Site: brandenburg
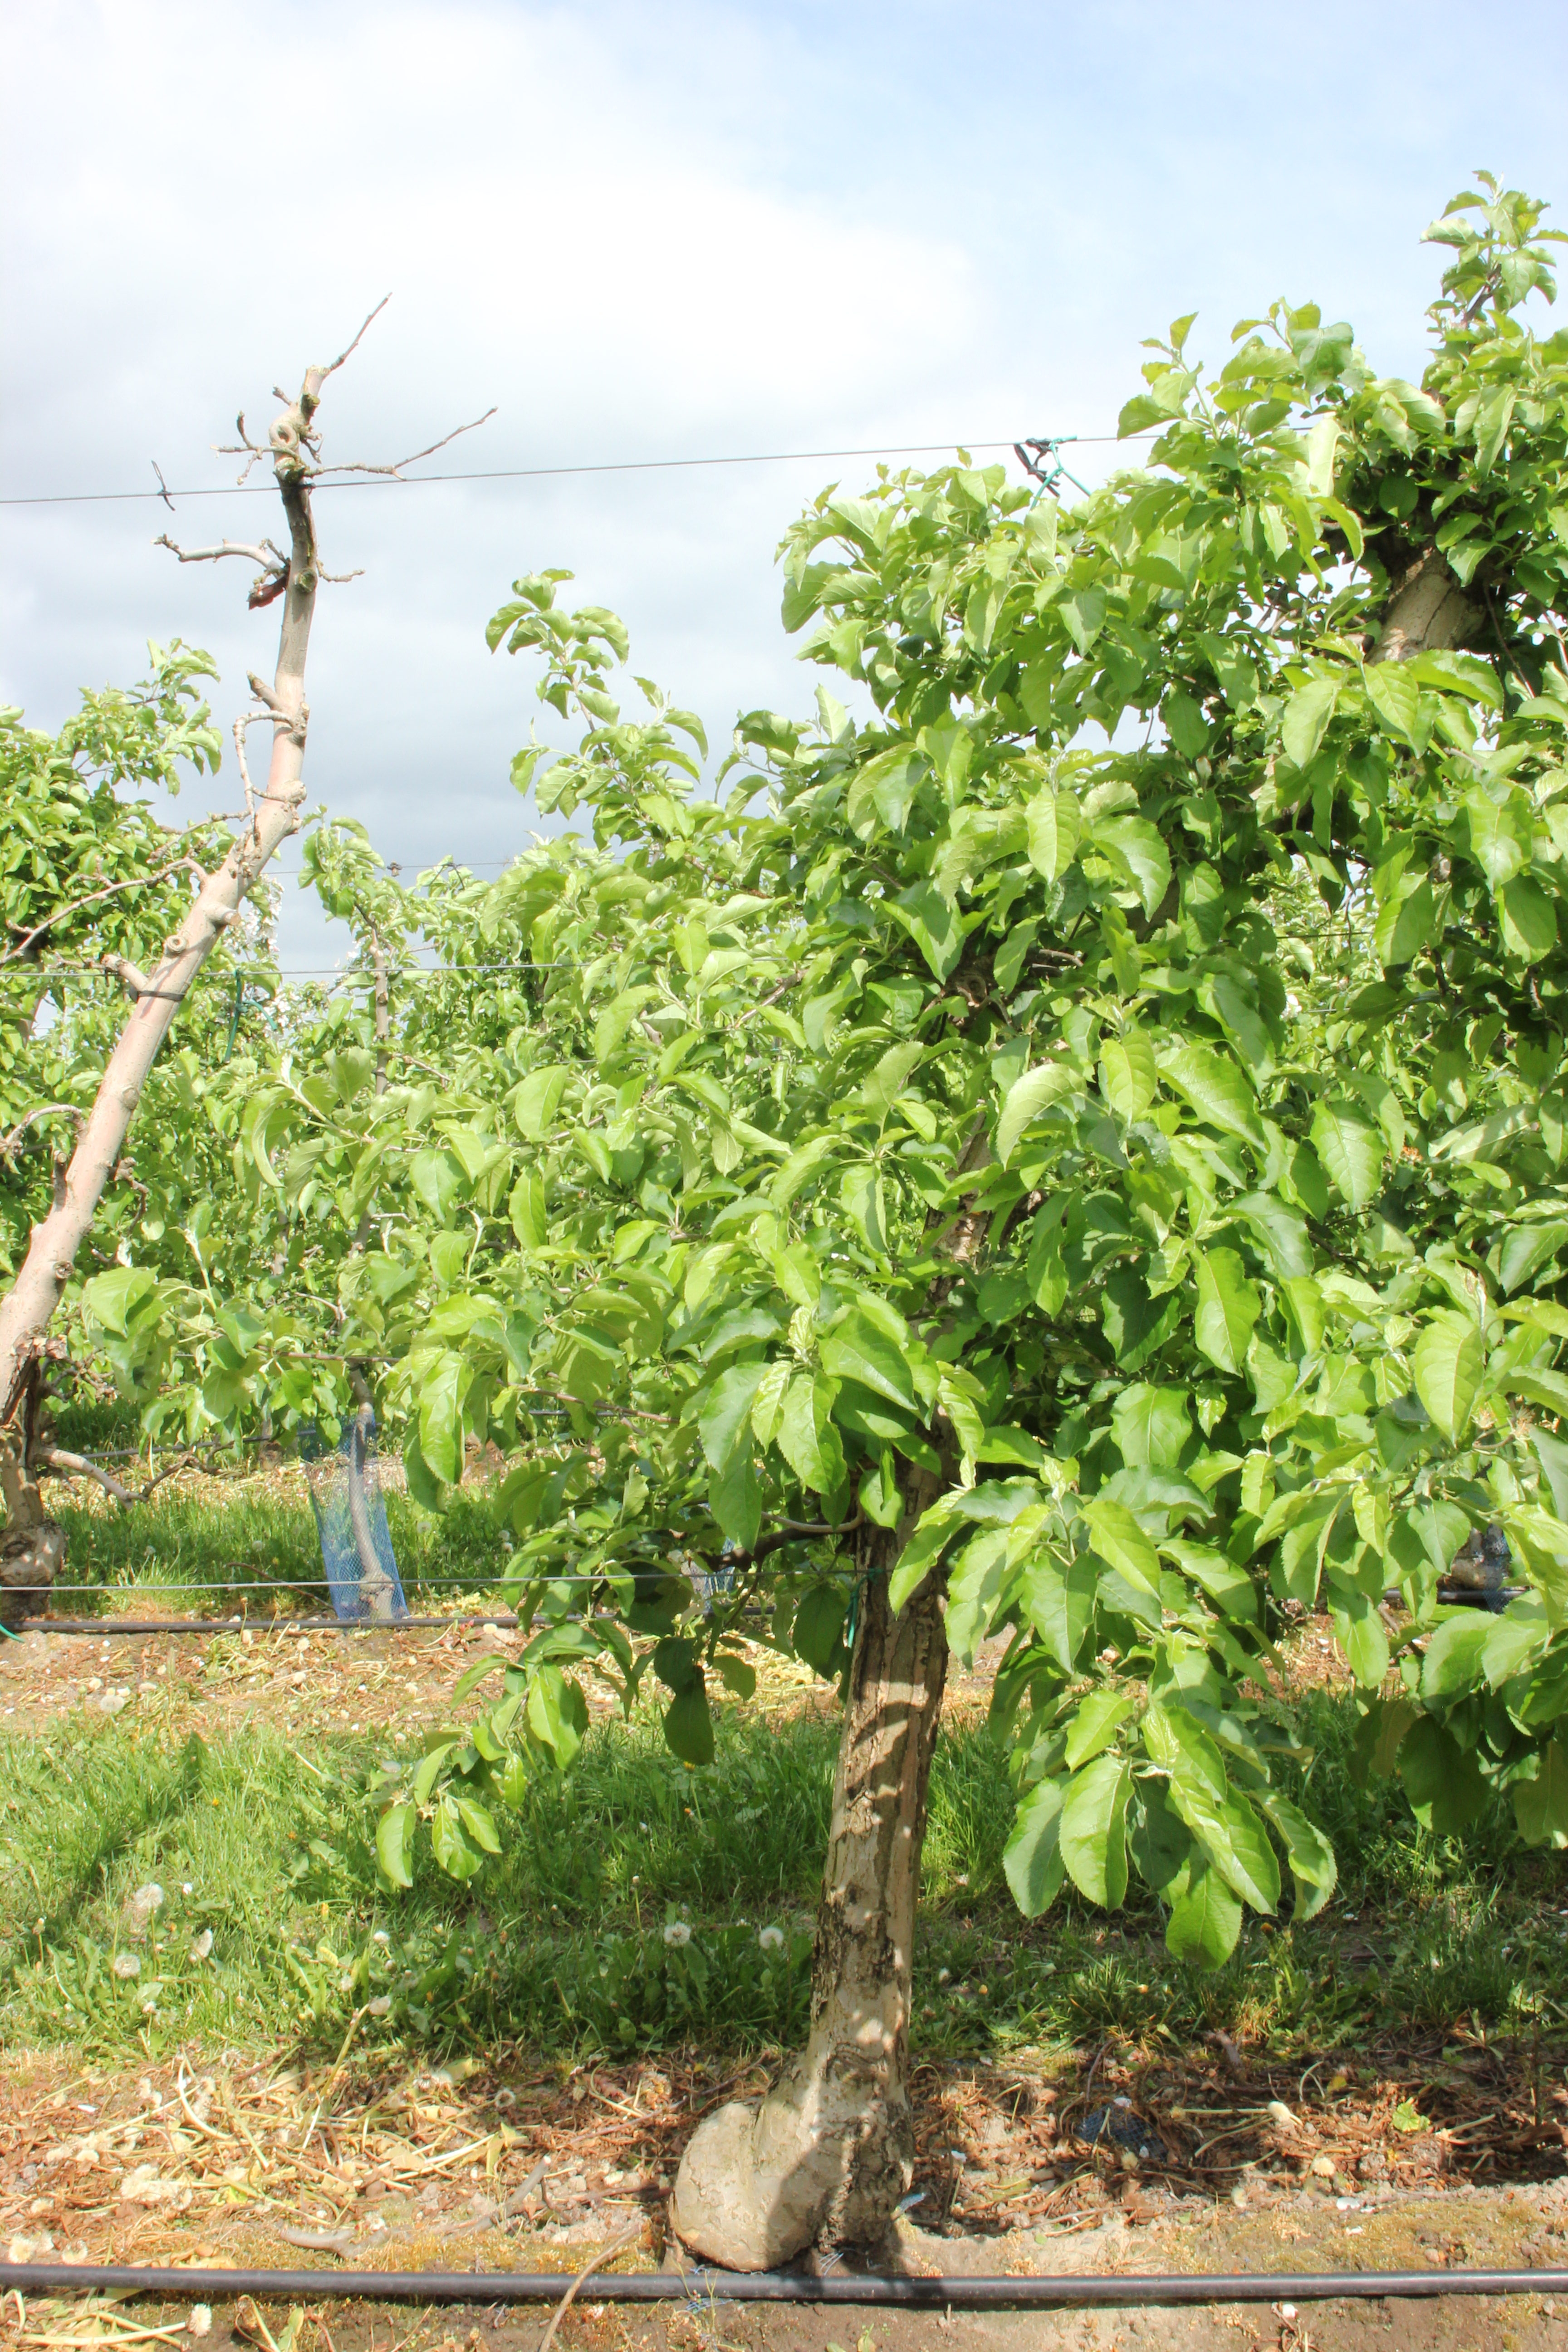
Growth stage (BBCH 67): Flowering